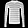
Label: Pullover